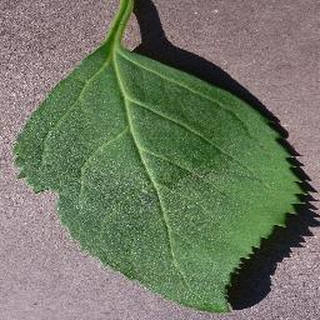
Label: healthy_cherry